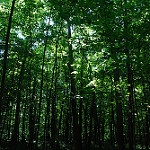
Label: forest